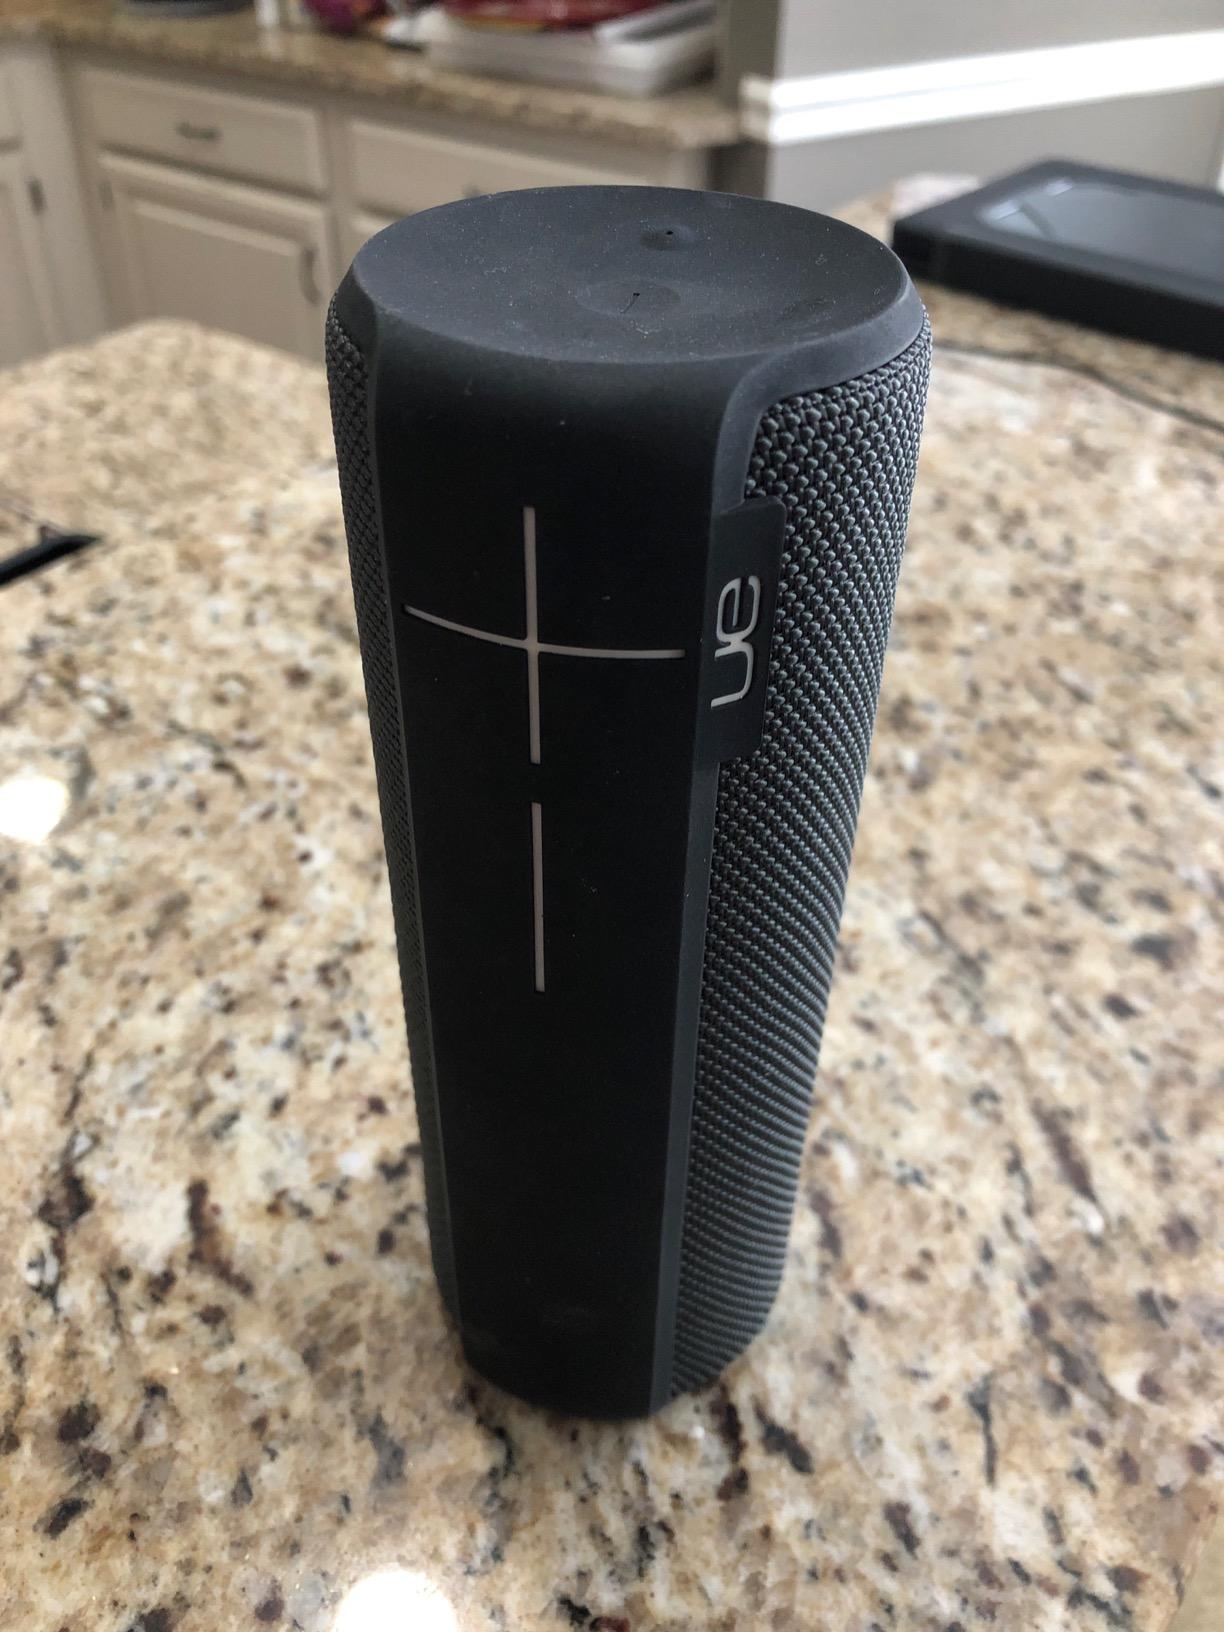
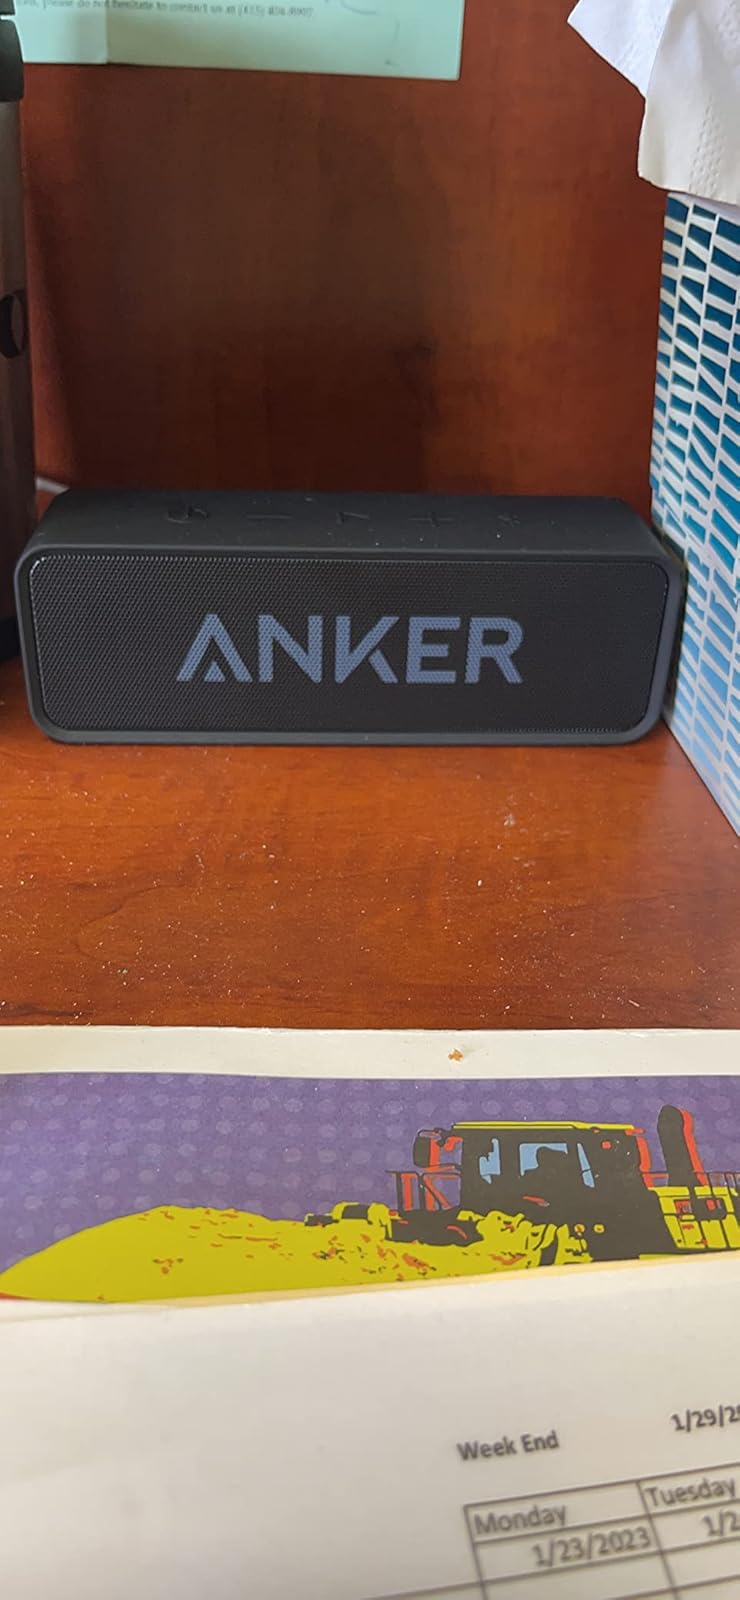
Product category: speaker
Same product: no